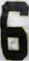
Number: 6